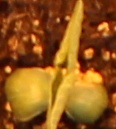
Label: Soybean